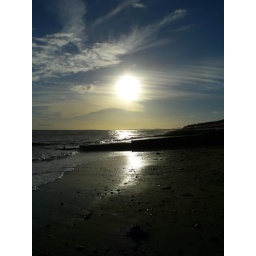
The pebbly beach west of the castle at Criccieth in North Wales. Taken in October 2010.